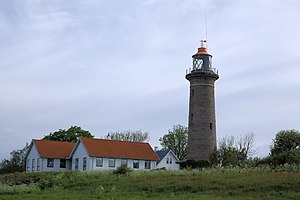
Fornæs Fyr
Fornæs Fyr set fra vandsiden
Fornæs Fyr
Fornæs Fyr er et fyrtårn beliggende på Jyllands østligste punkt, Fornæs, 6 km nordøst for Grenaa på Djursland. Fyrtårnet er i sin fulde højde 27 meter, mens flammehøjden er 32 meter over havets overflade.